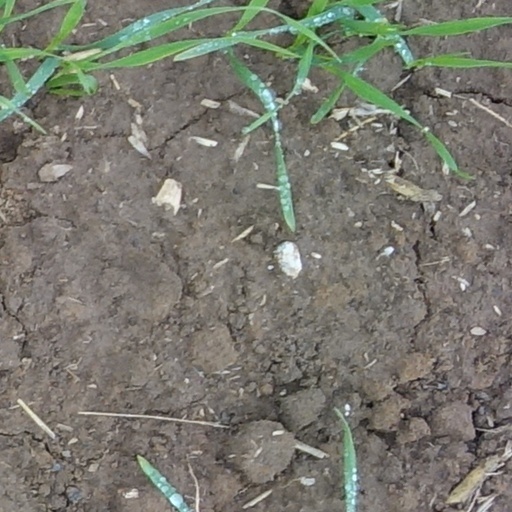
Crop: wheat